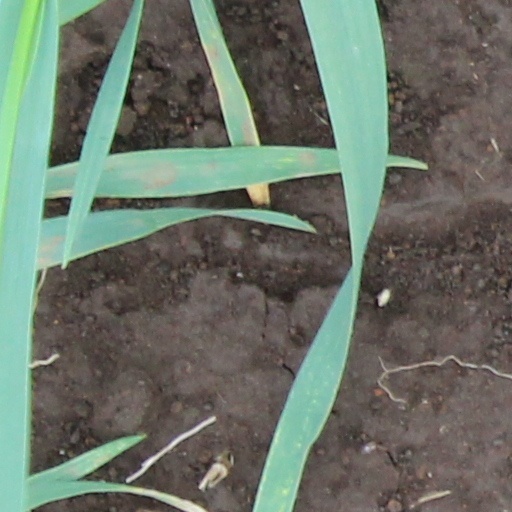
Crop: wheat